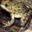
Label: frog